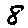
Label: 8